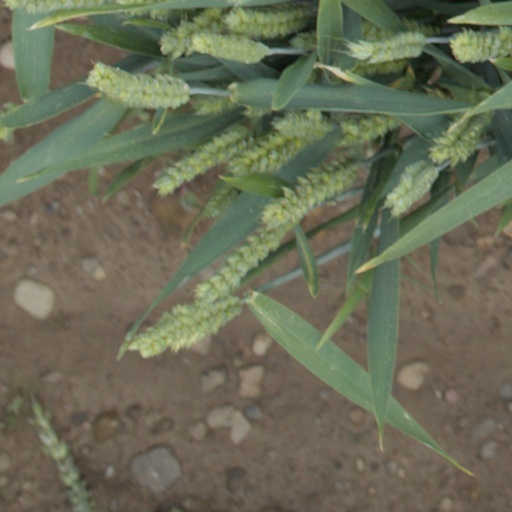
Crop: wheat